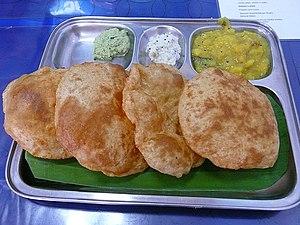
Le puri, poori ou boori est un pain indien azyme, couramment consommé en Inde, au Bangladesh, au Pakistan et dans d'autres pays du sous-continent indien comme le Sri Lanka. Il est consommé au petit déjeuner, comme collation ou un repas léger.